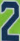
Number: 2